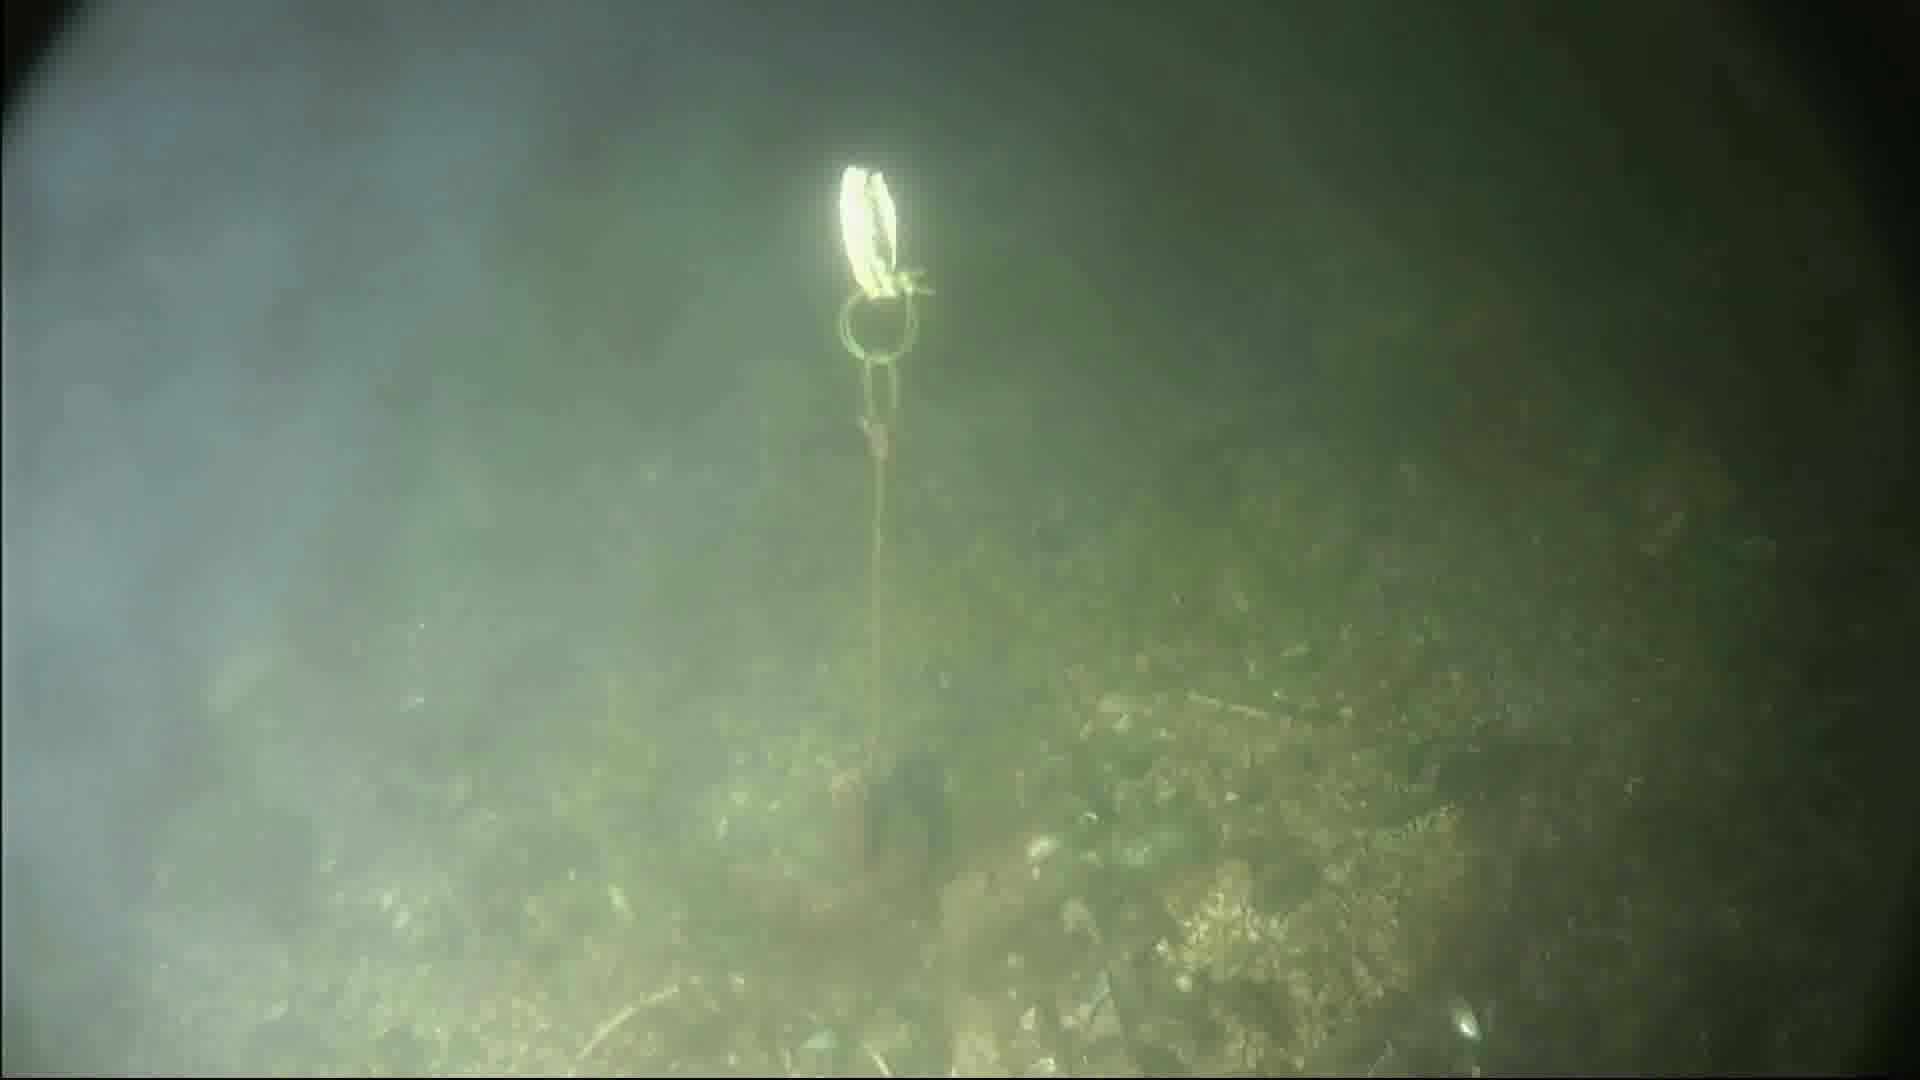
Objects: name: crab